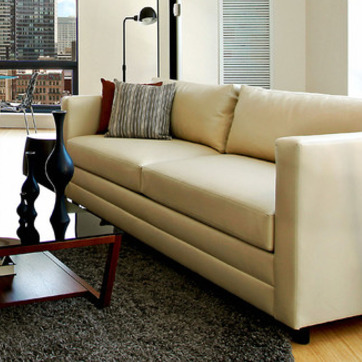
Material: leather